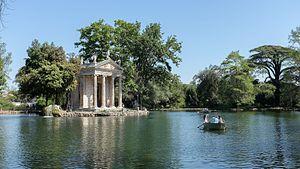
Jardin du lac et le Temple d'Aesculapius datant du 18e siècle.